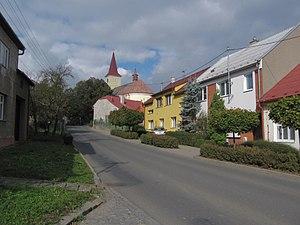
Mysločovice est une commune du district et de la région de Zlín, en Tchéquie. Sa population s'élevait à 632 habitants en 2018.